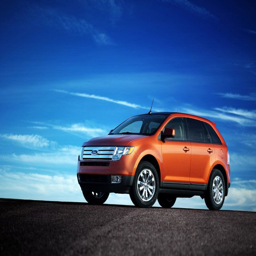
more power for automobile model